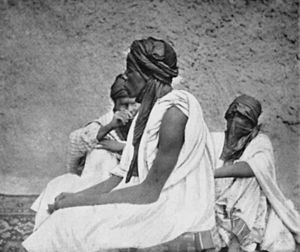
Fulaniere / Sprog
Fulanimænd fra Sokoto i Nigeria i 1900.
Fulaniere er en etnisk folkegruppe på mellem 16 og 25 millioner spredt over Sahel i Vestafrika, Centralafrika og helt til Østafrika.